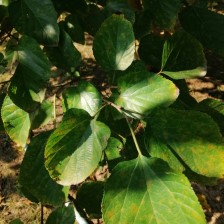
Variety: WhiteKing